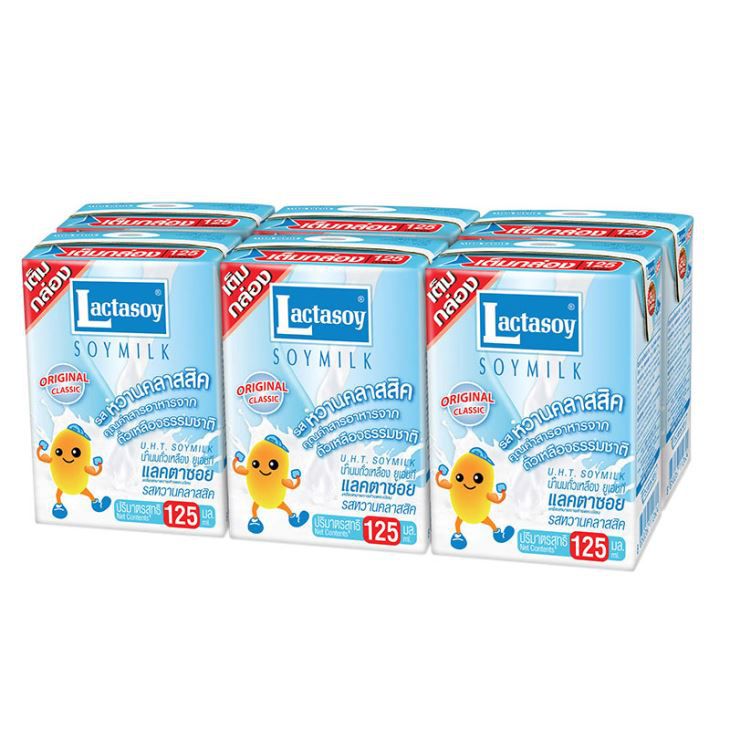
Waste category: cardboard